Musicogenic seizure

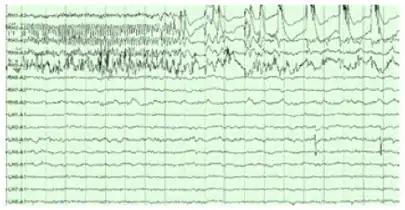

Although the understanding of the exact causes of musicogenic seizures is currently not fully known, a commonly understood mechanism is that this epilepsy is associated with emotional responses to music rather than the music itself. Specifically, music creates an emotional response that is activated by the limbic areas. This emotional effect of the music then triggers the increase of dopamine in the different parts of the brain, eventually leading to hyperexcitation, which is an abnormal excitation of neurons, and generation of seizures in those areas when there is a dysfunction in this system.